Outnumbered (American TV program)

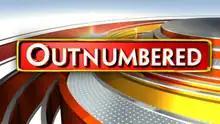

Outnumbered (sometimes stylized as Out#) is an American daytime news and talk show that airs weekdays on Fox News at 12 p.m. ET. The program features hosts Harris Faulkner, Emily Compagno, and Kayleigh McEnany, along with two daily guest panelists (one female and one male - who is hence "outnumbered"), where they discuss the news and issues of the day. The program is occasionally partially pre-empted due to breaking news coverage.